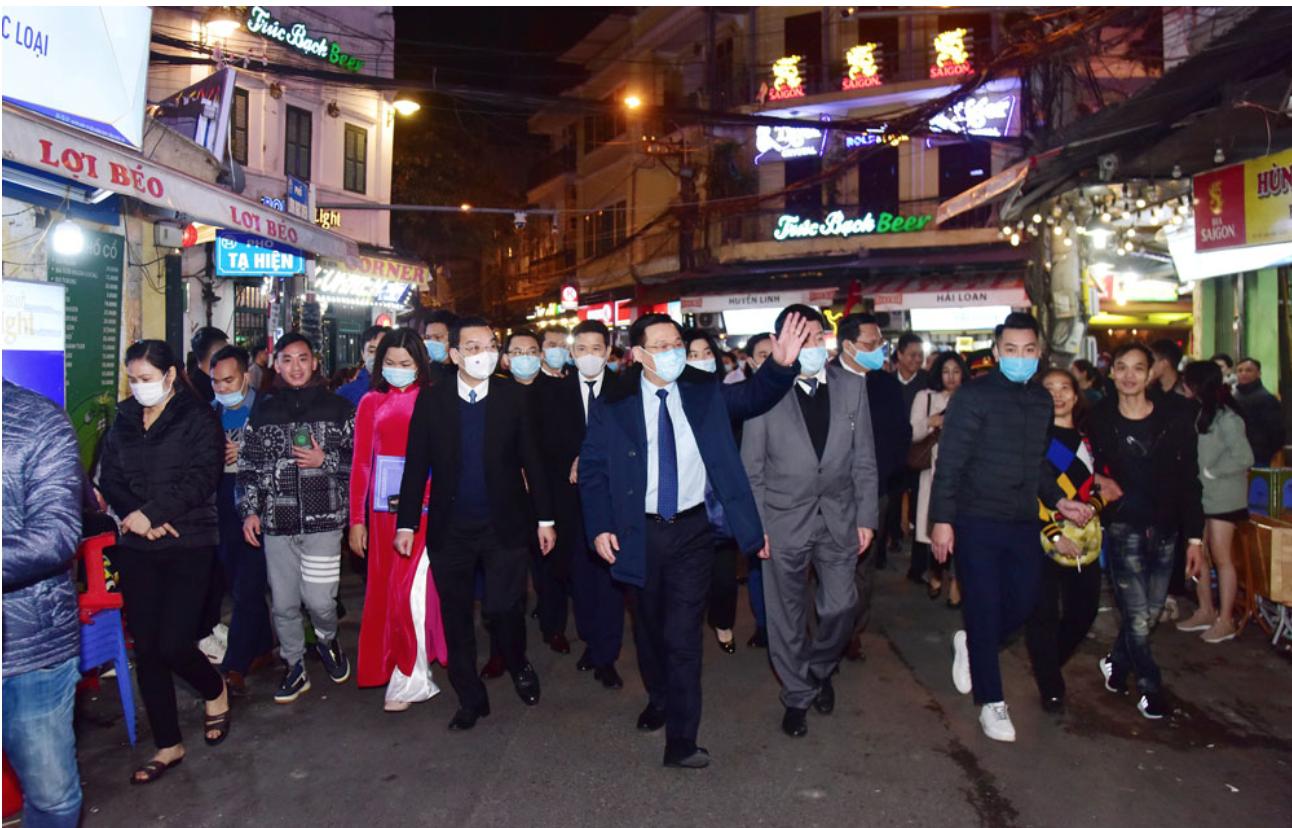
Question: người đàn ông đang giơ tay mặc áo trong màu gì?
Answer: người đàn ông đang giơ tay mặc áo trong màu trắng